Heroes All

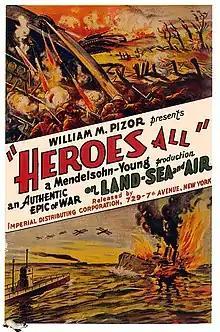
Theatrical release poster

Heroes All is a 1920 American World War I documentary film that was released by the American Red Cross.